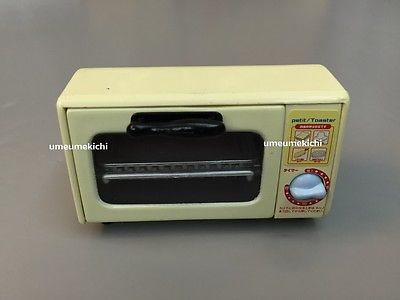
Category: toaster